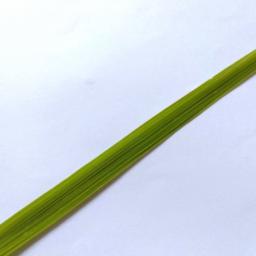
Label: Rice___Healthy